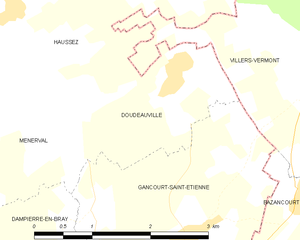
Carte des communes françaises Doudeauville